Kongiganak, Alaska

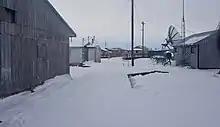
The older "downtown" section of Kong contains most businesses and public buildings in the town

The original Kongiganak was settled in the 19th century and was located on a small creek just above Kuskokwim Bay. In 1880, it was called "Kongiganagamute" and had a population of 175 Inuit. The site was later abandoned. It is located a few miles east of present-day Kwigillingok and about 9 miles southeast of the current Kongiganak.